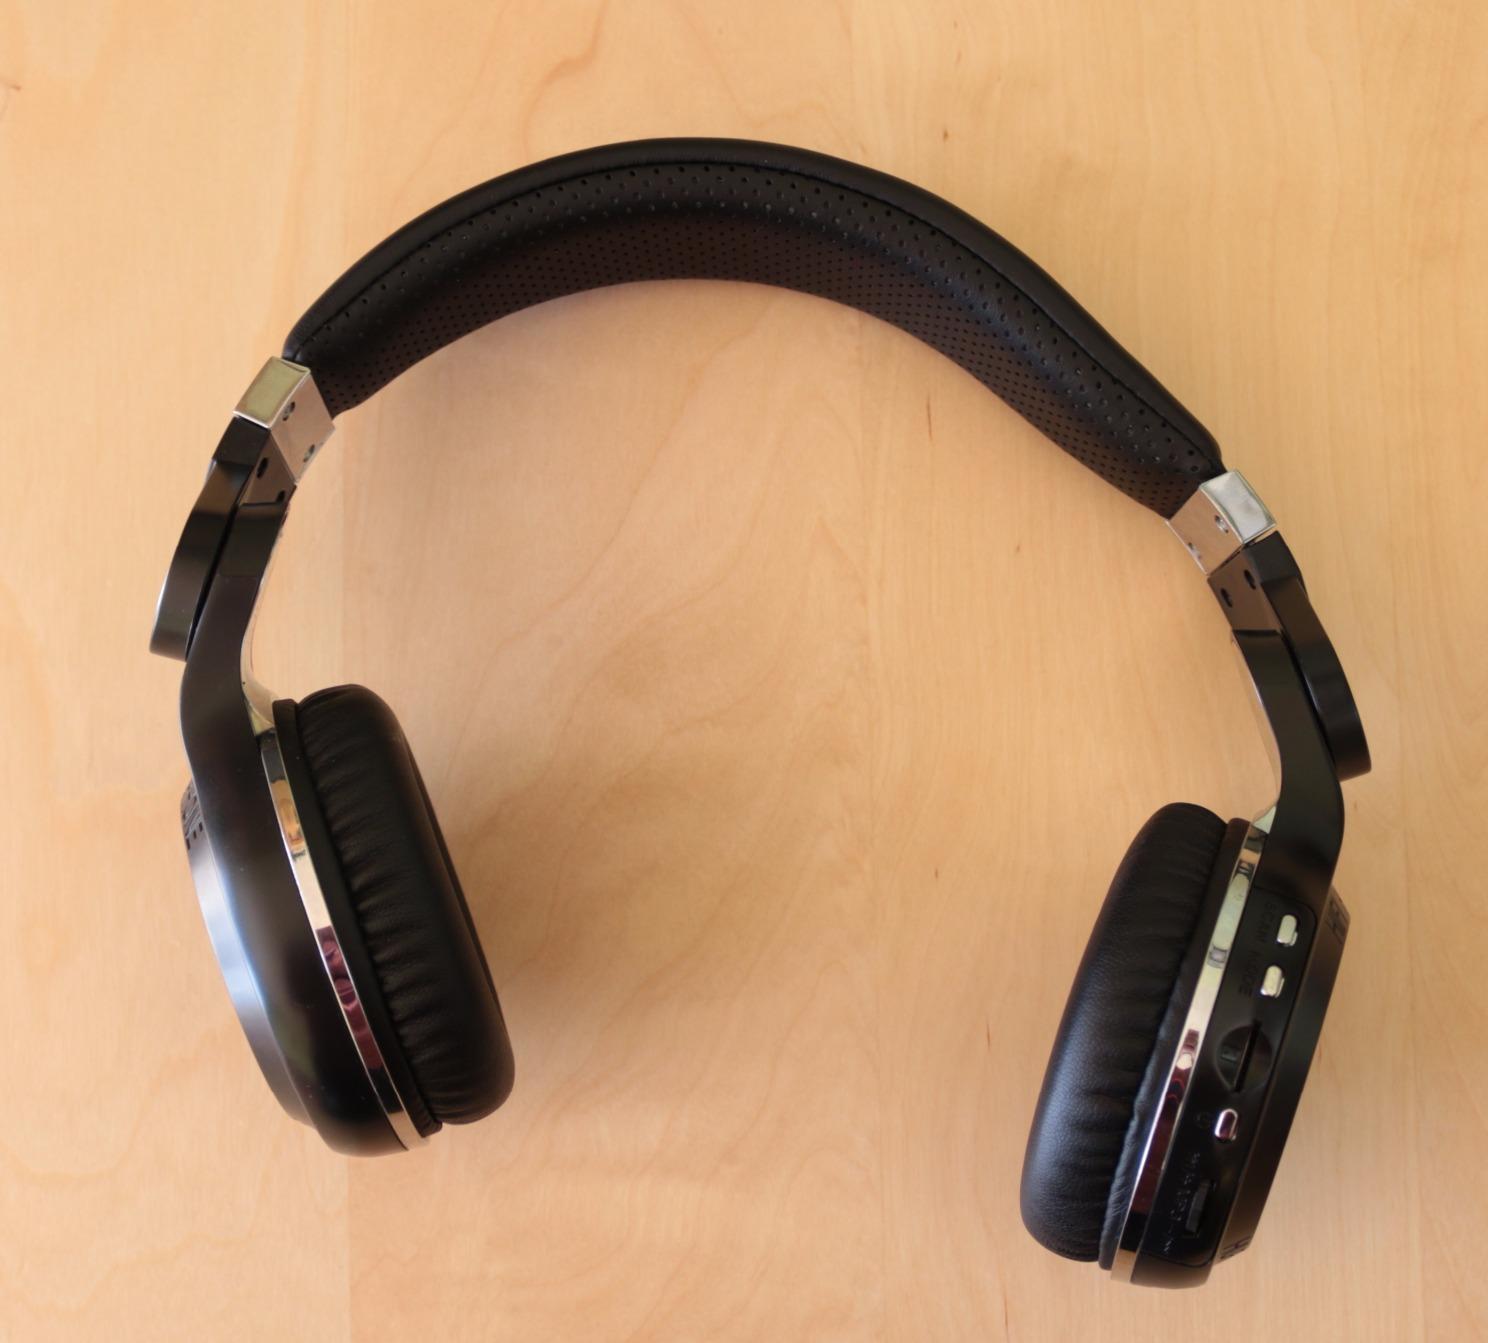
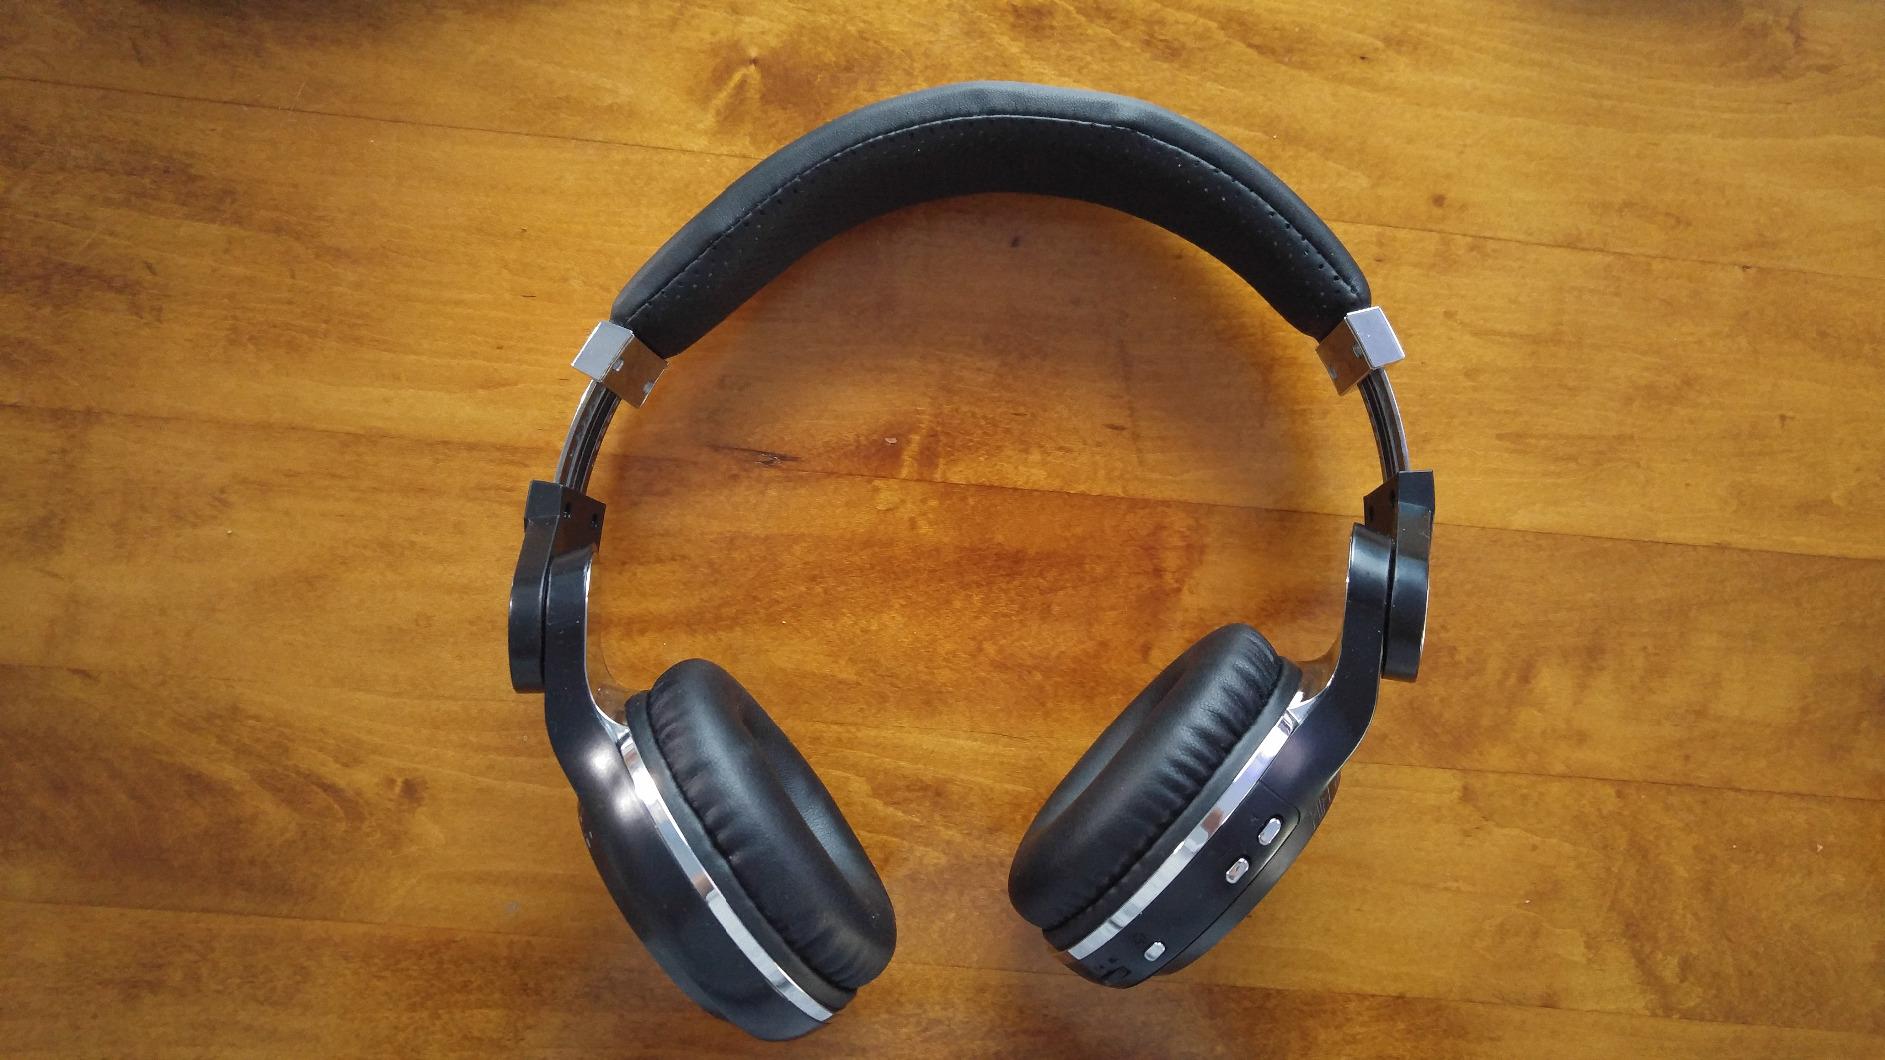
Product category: headphones
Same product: no